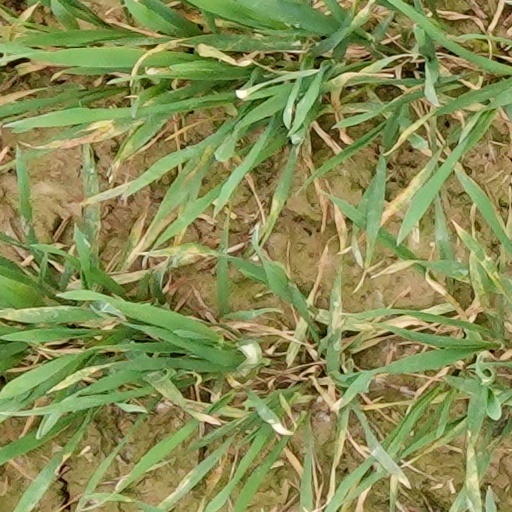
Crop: wheat